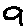
Label: 9